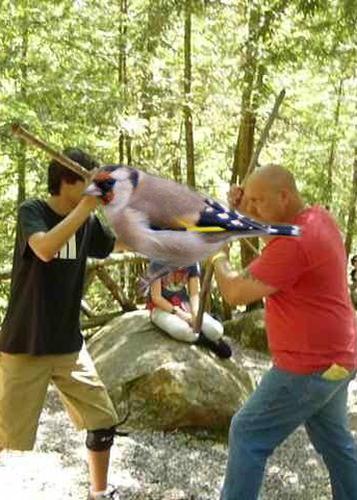
Bird species: European_Goldfinch
Bird type: landbird
Background: land